Walter Polakov

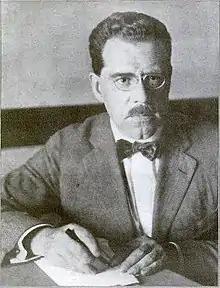
Walter Nicholas Polakov

Walter Nicholas Polakov (July 18, 1879 – December 20, 1948 ) was a mechanical engineer, consulting engineer, and pioneer of scientific management.